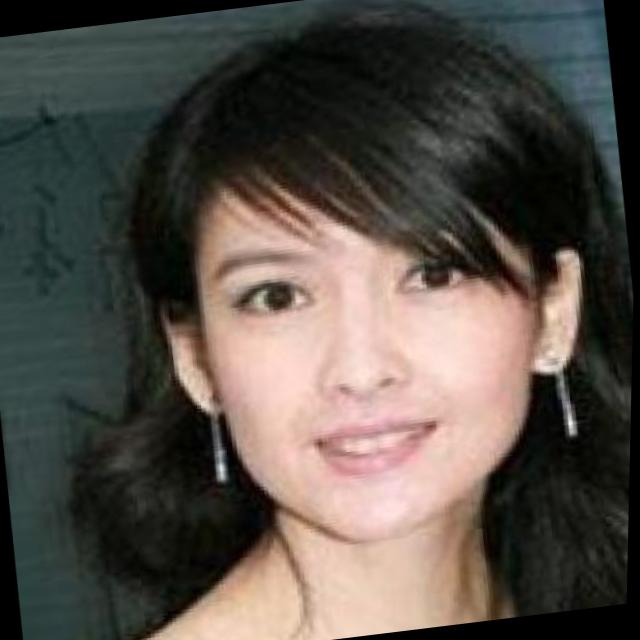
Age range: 21-44